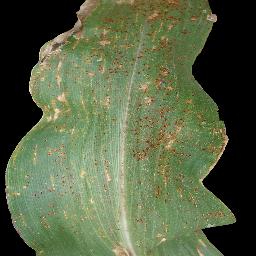
Label: Corn_(Maize)___Common_Rust